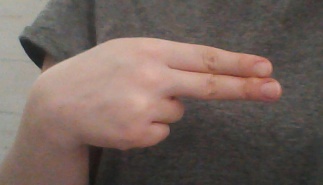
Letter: ain